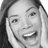
Emotion: happy